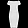
Label: Dress